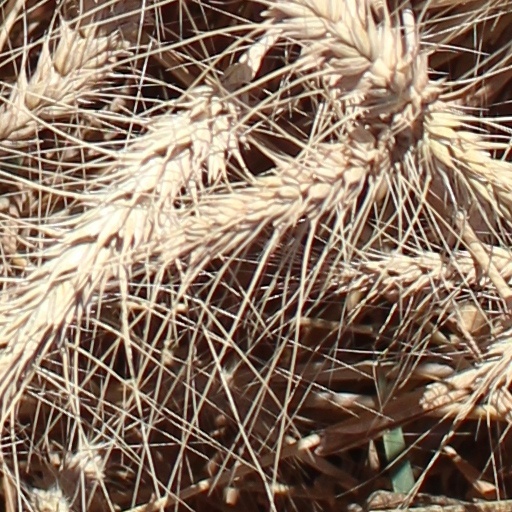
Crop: wheat